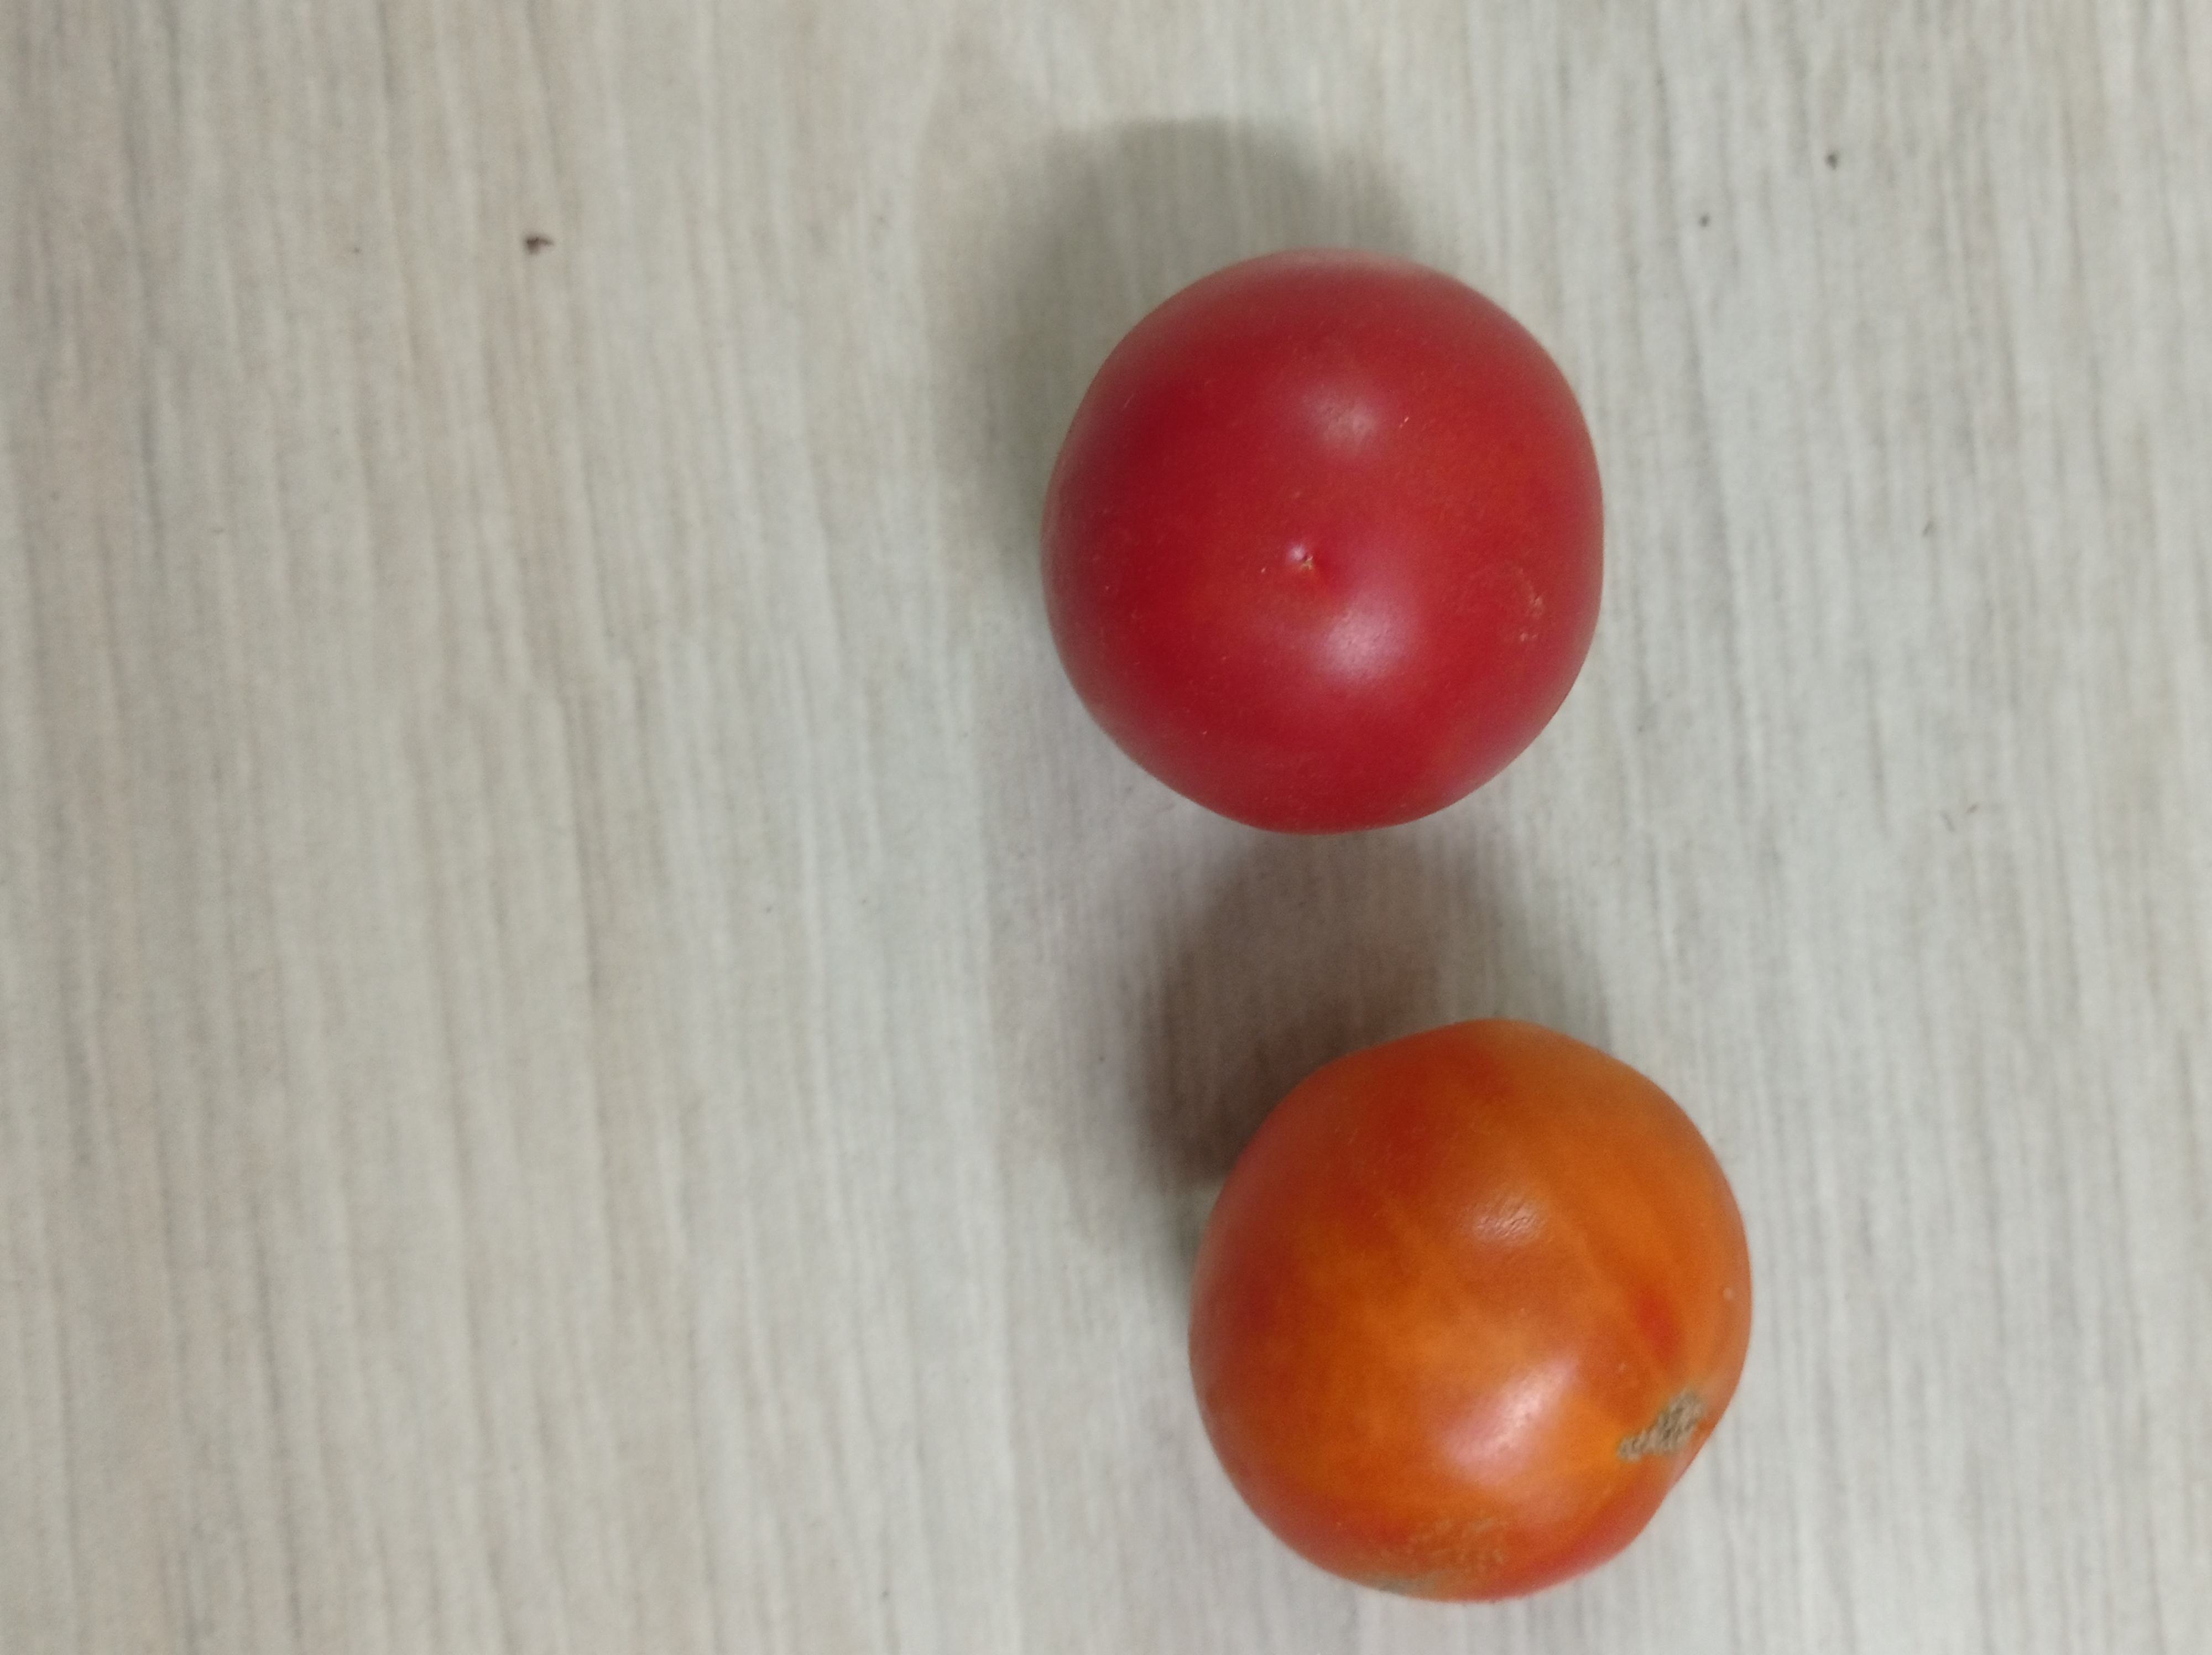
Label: Fresh